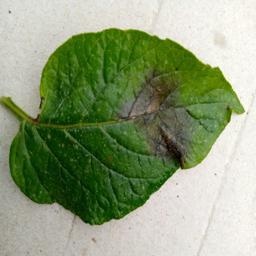
Etiqueta: Late Blight